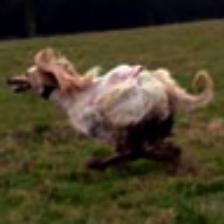
Label: NonHuman